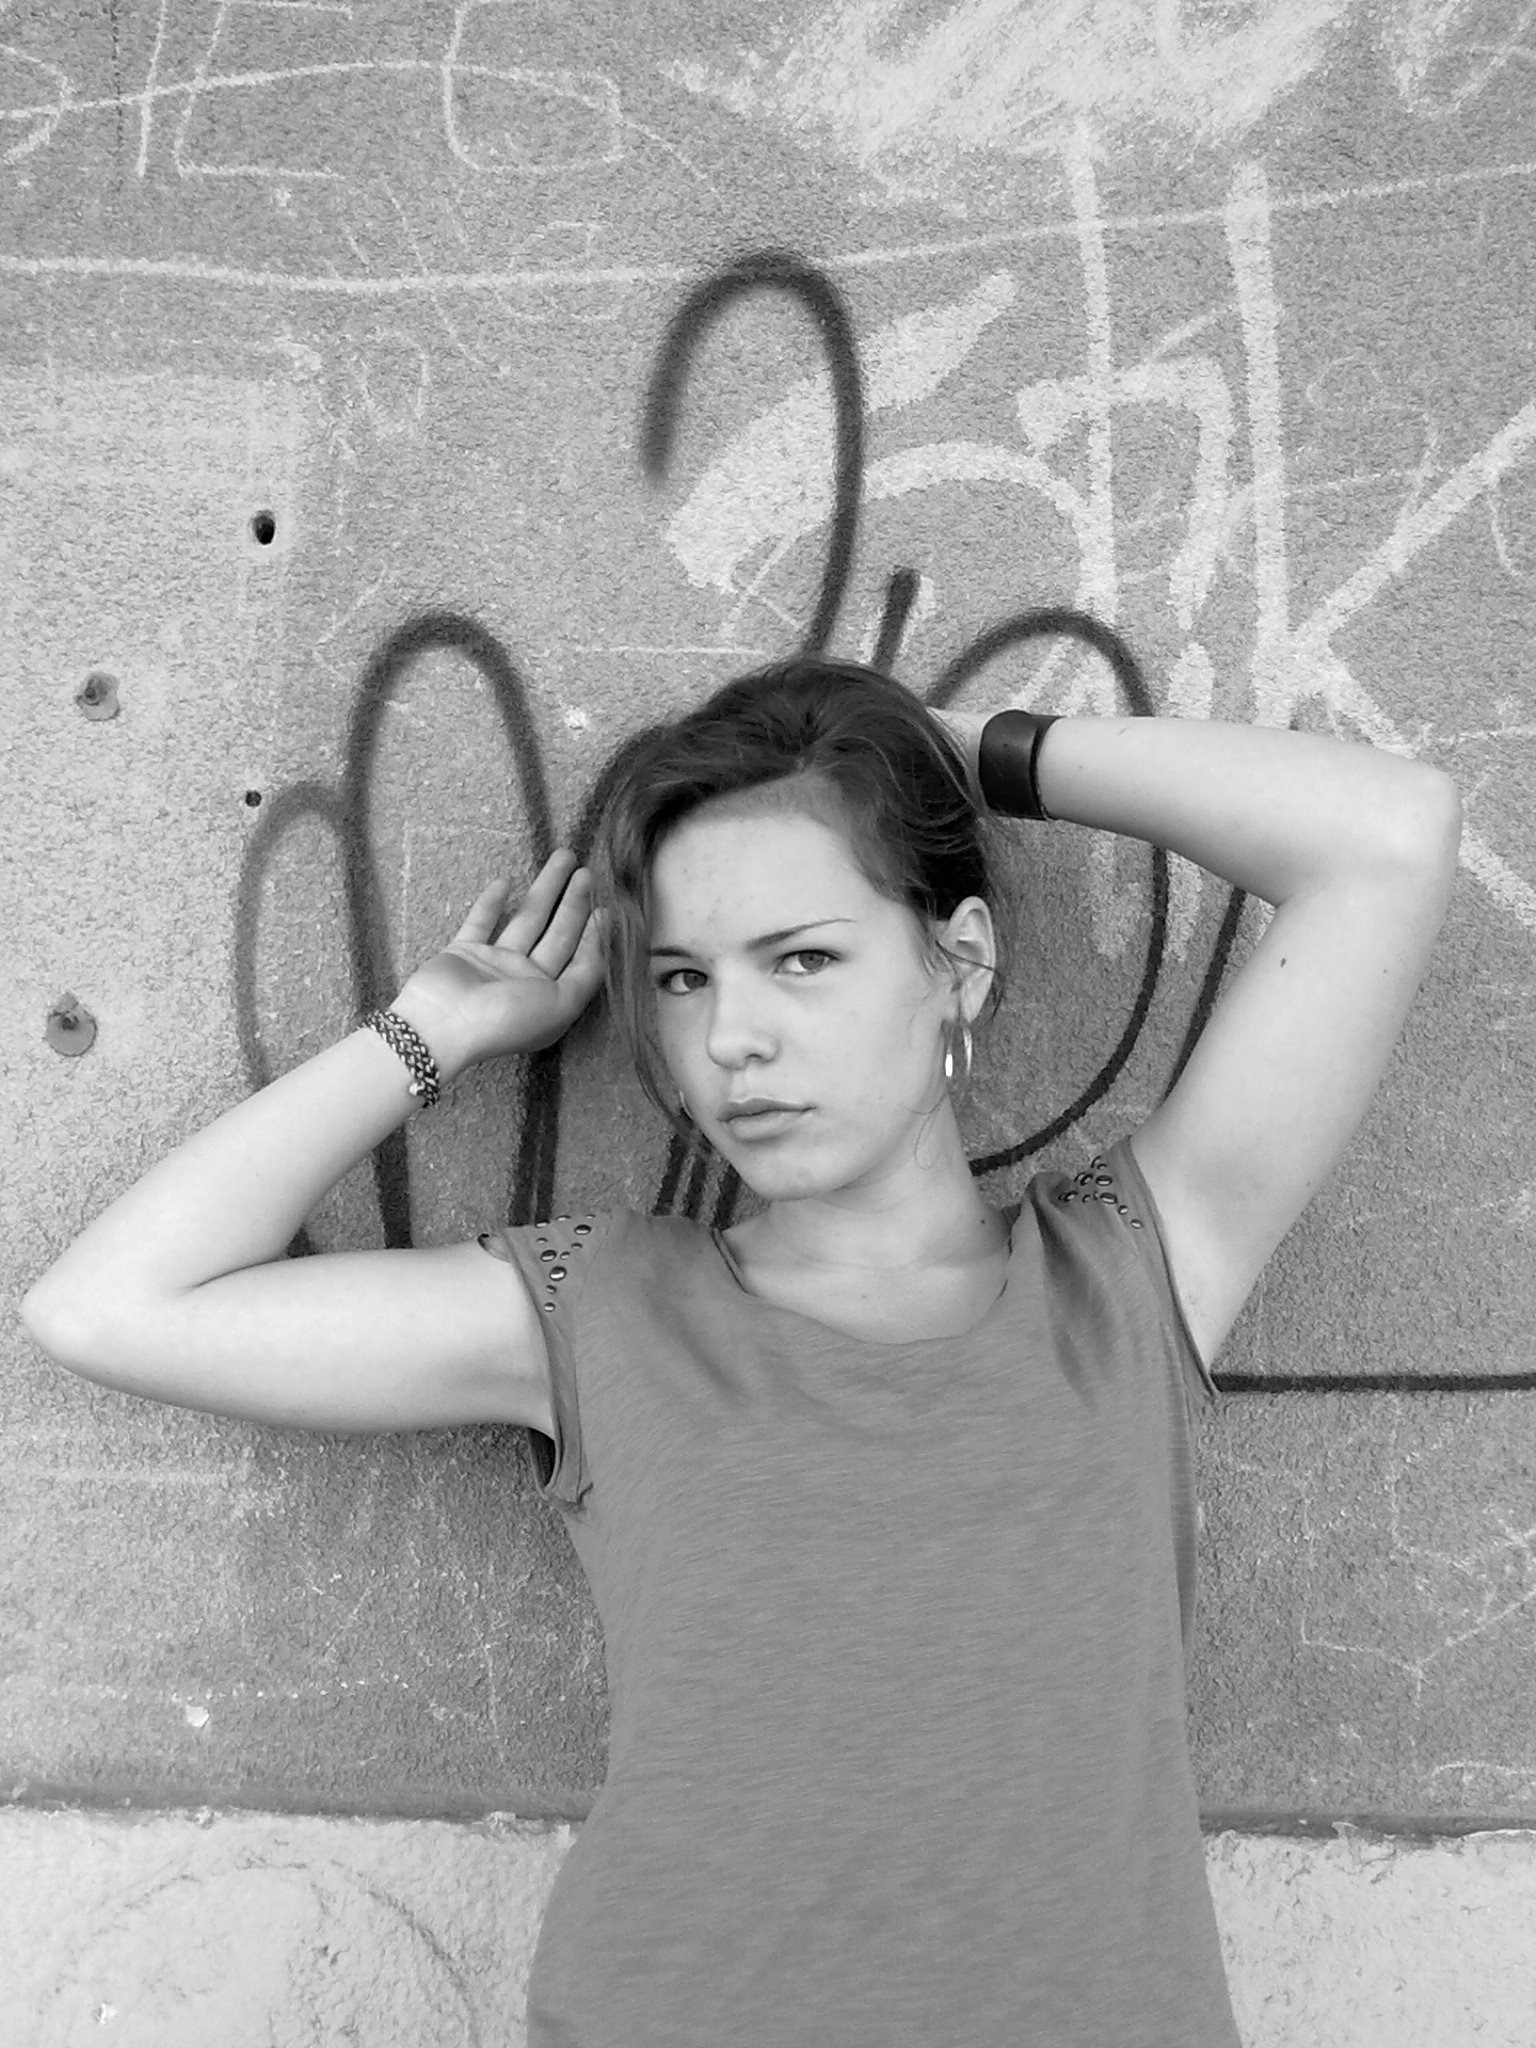
hand, person, black and white, girl, woman, white, photography, portrait, model, young, sitting, child, black, monochrome, lady, facial expression, smile, dress, glasses, photograph, pose, beauty, emotion, hauswand, photo shoot, monochrome photography, portrait photography, human positions